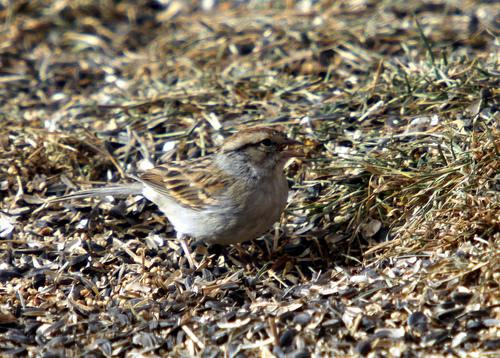
A photo of a chipping sparrow